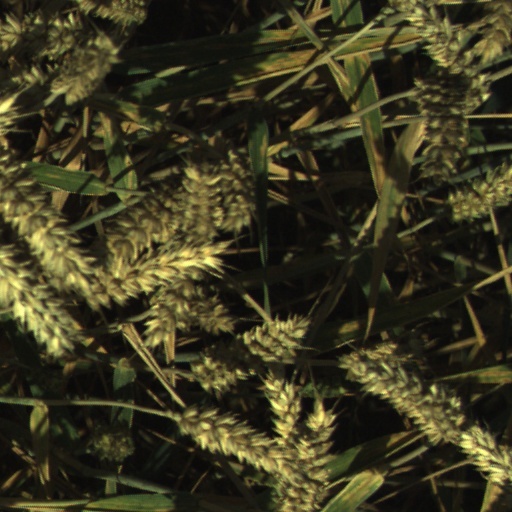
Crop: wheat